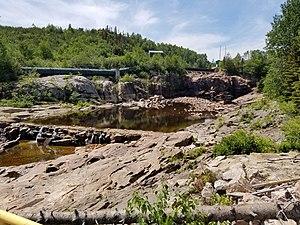
Barrage hydroélectrique près de l'embouchure de la rivière du sault aux Cochons à Forestville (vue vers l'amont).
La rivière du Sault aux Cochons coule vers le sud, sur la rive nord du fleuve Saint-Laurent, dans la municipalité régionale de comté de La Haute-Côte-Nord dans la région administrative de la Côte-Nord, au Québec, au Canada. Ce cours d'eau traverse successivement les cantons d'Amos, de Le Baillif, de Bayfield et de Miller. Il traverse aussi la zec de Forestville, puis se jette dans l'estuaire du Saint-Laurent à Forestville.